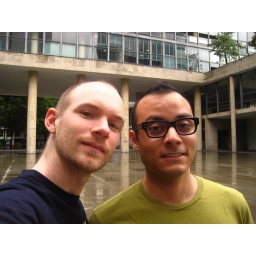
One of the first modern concrete buildings in Brazil. It was built as a library &amp;amp; cultural center.